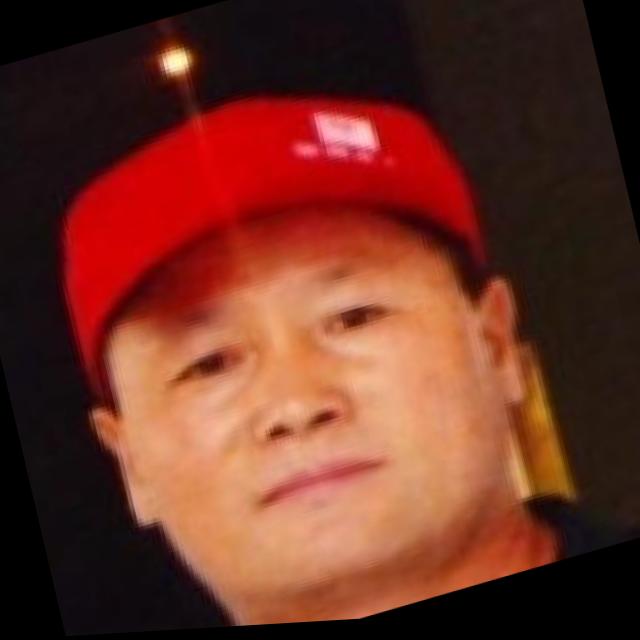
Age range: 45-64